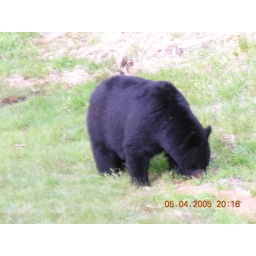
Bear oustide the house in Valley, WA, eating 'cobb' left out for the wildlife.